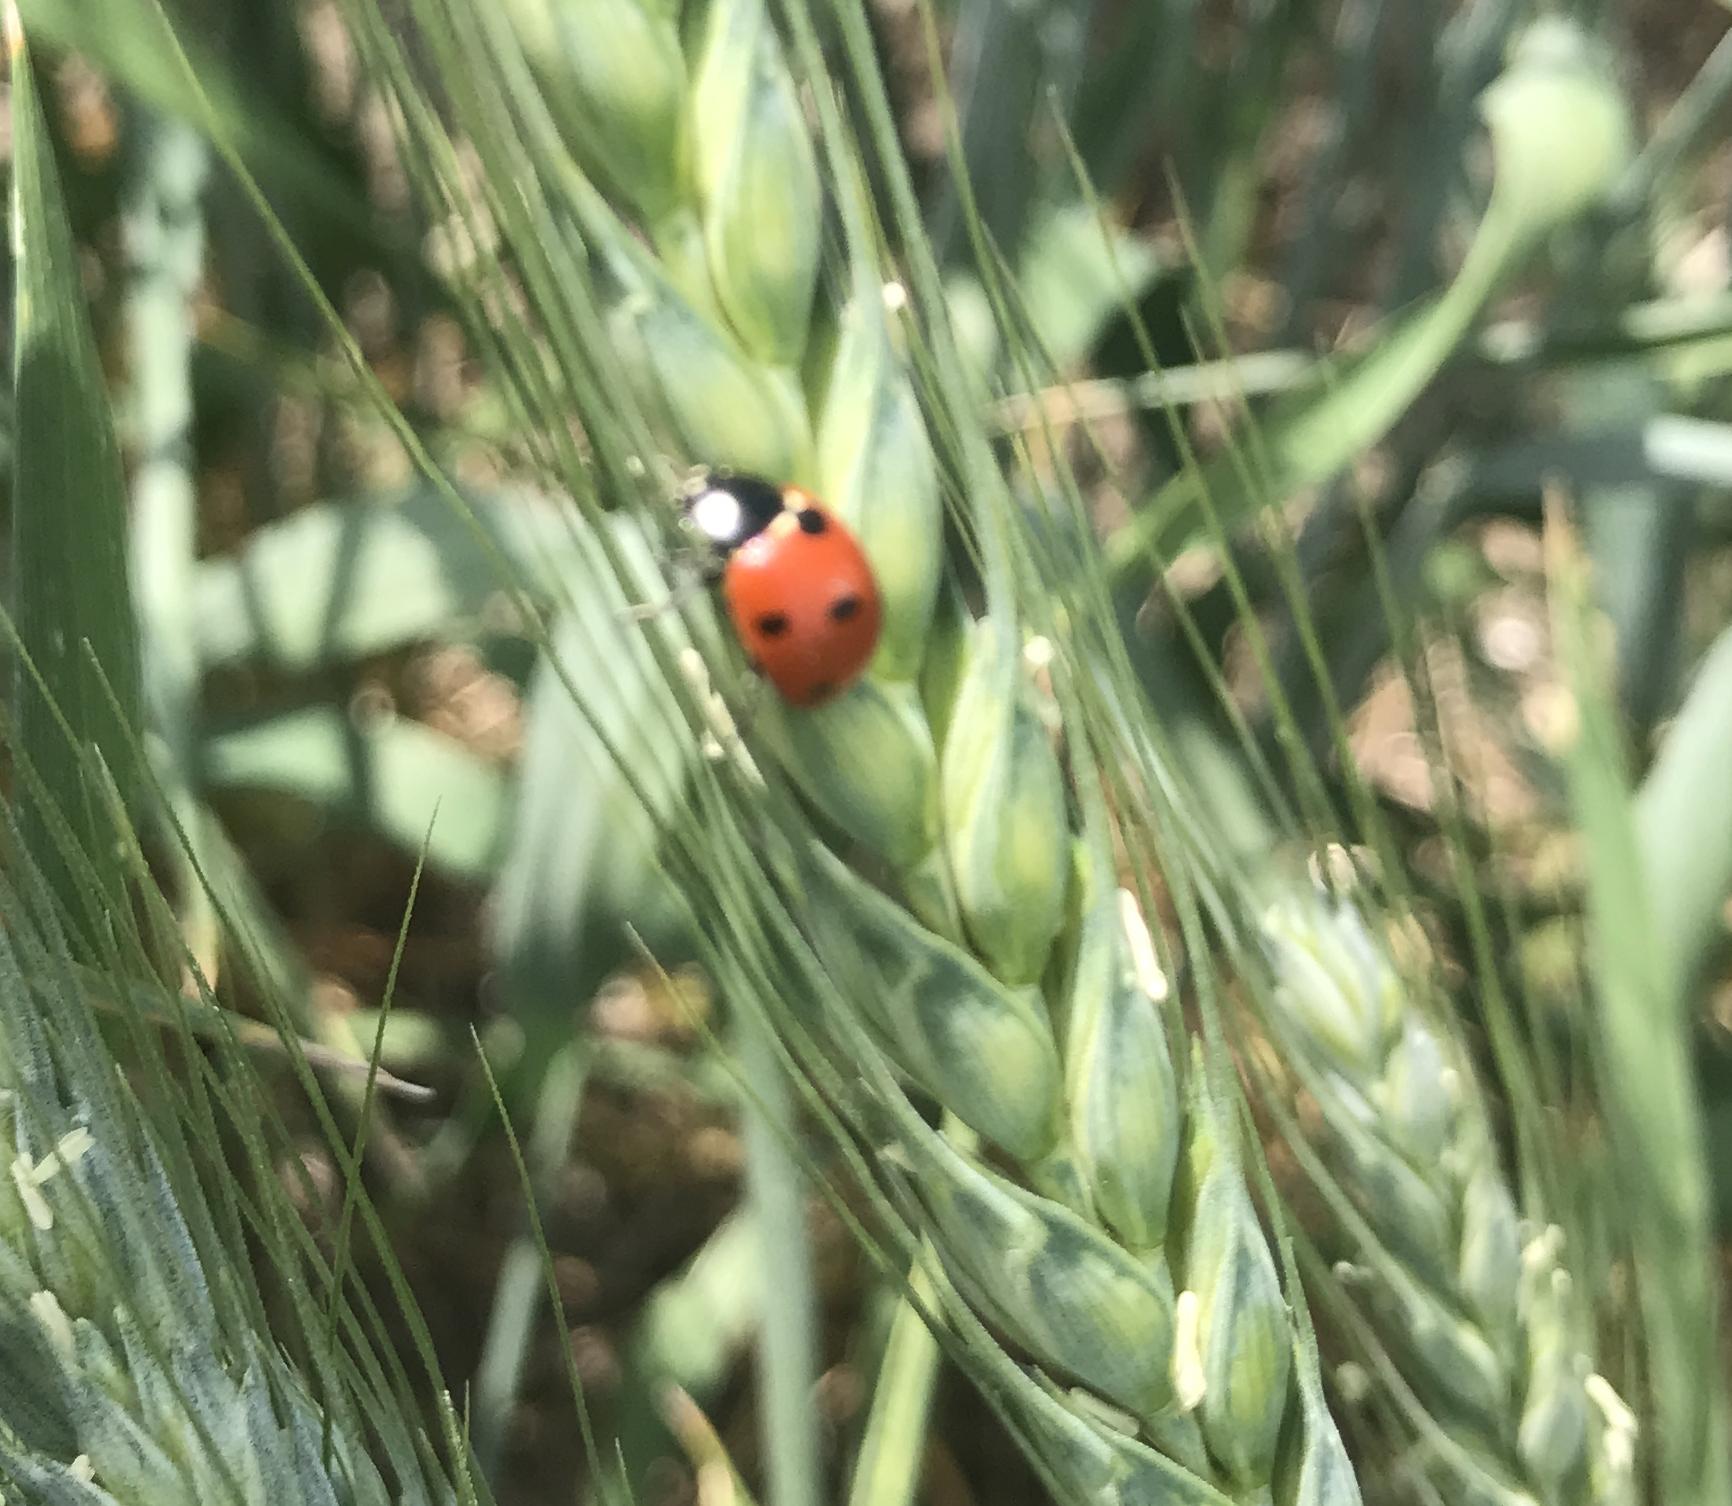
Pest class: predators